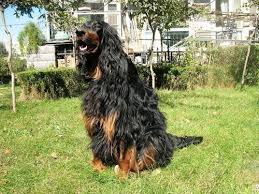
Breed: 228-n000085-Gordon_setter